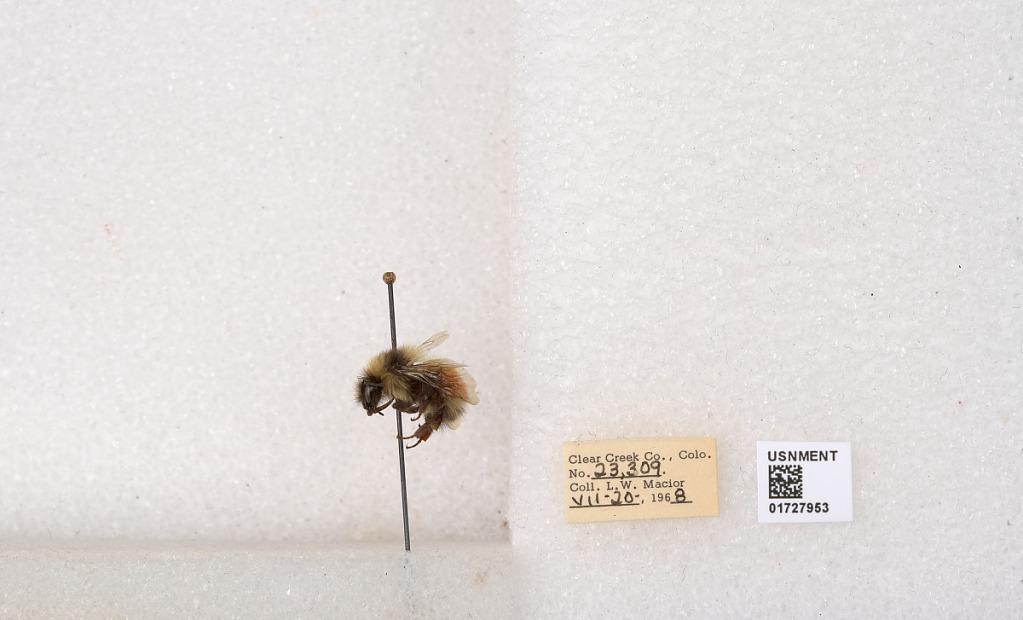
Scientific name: Bombus (Pyrobombus) sylvicola Kirby
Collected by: L. Macior
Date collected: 1968-7-20
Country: United States
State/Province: Colorado
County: Clear Creek
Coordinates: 39.6891, -105.644